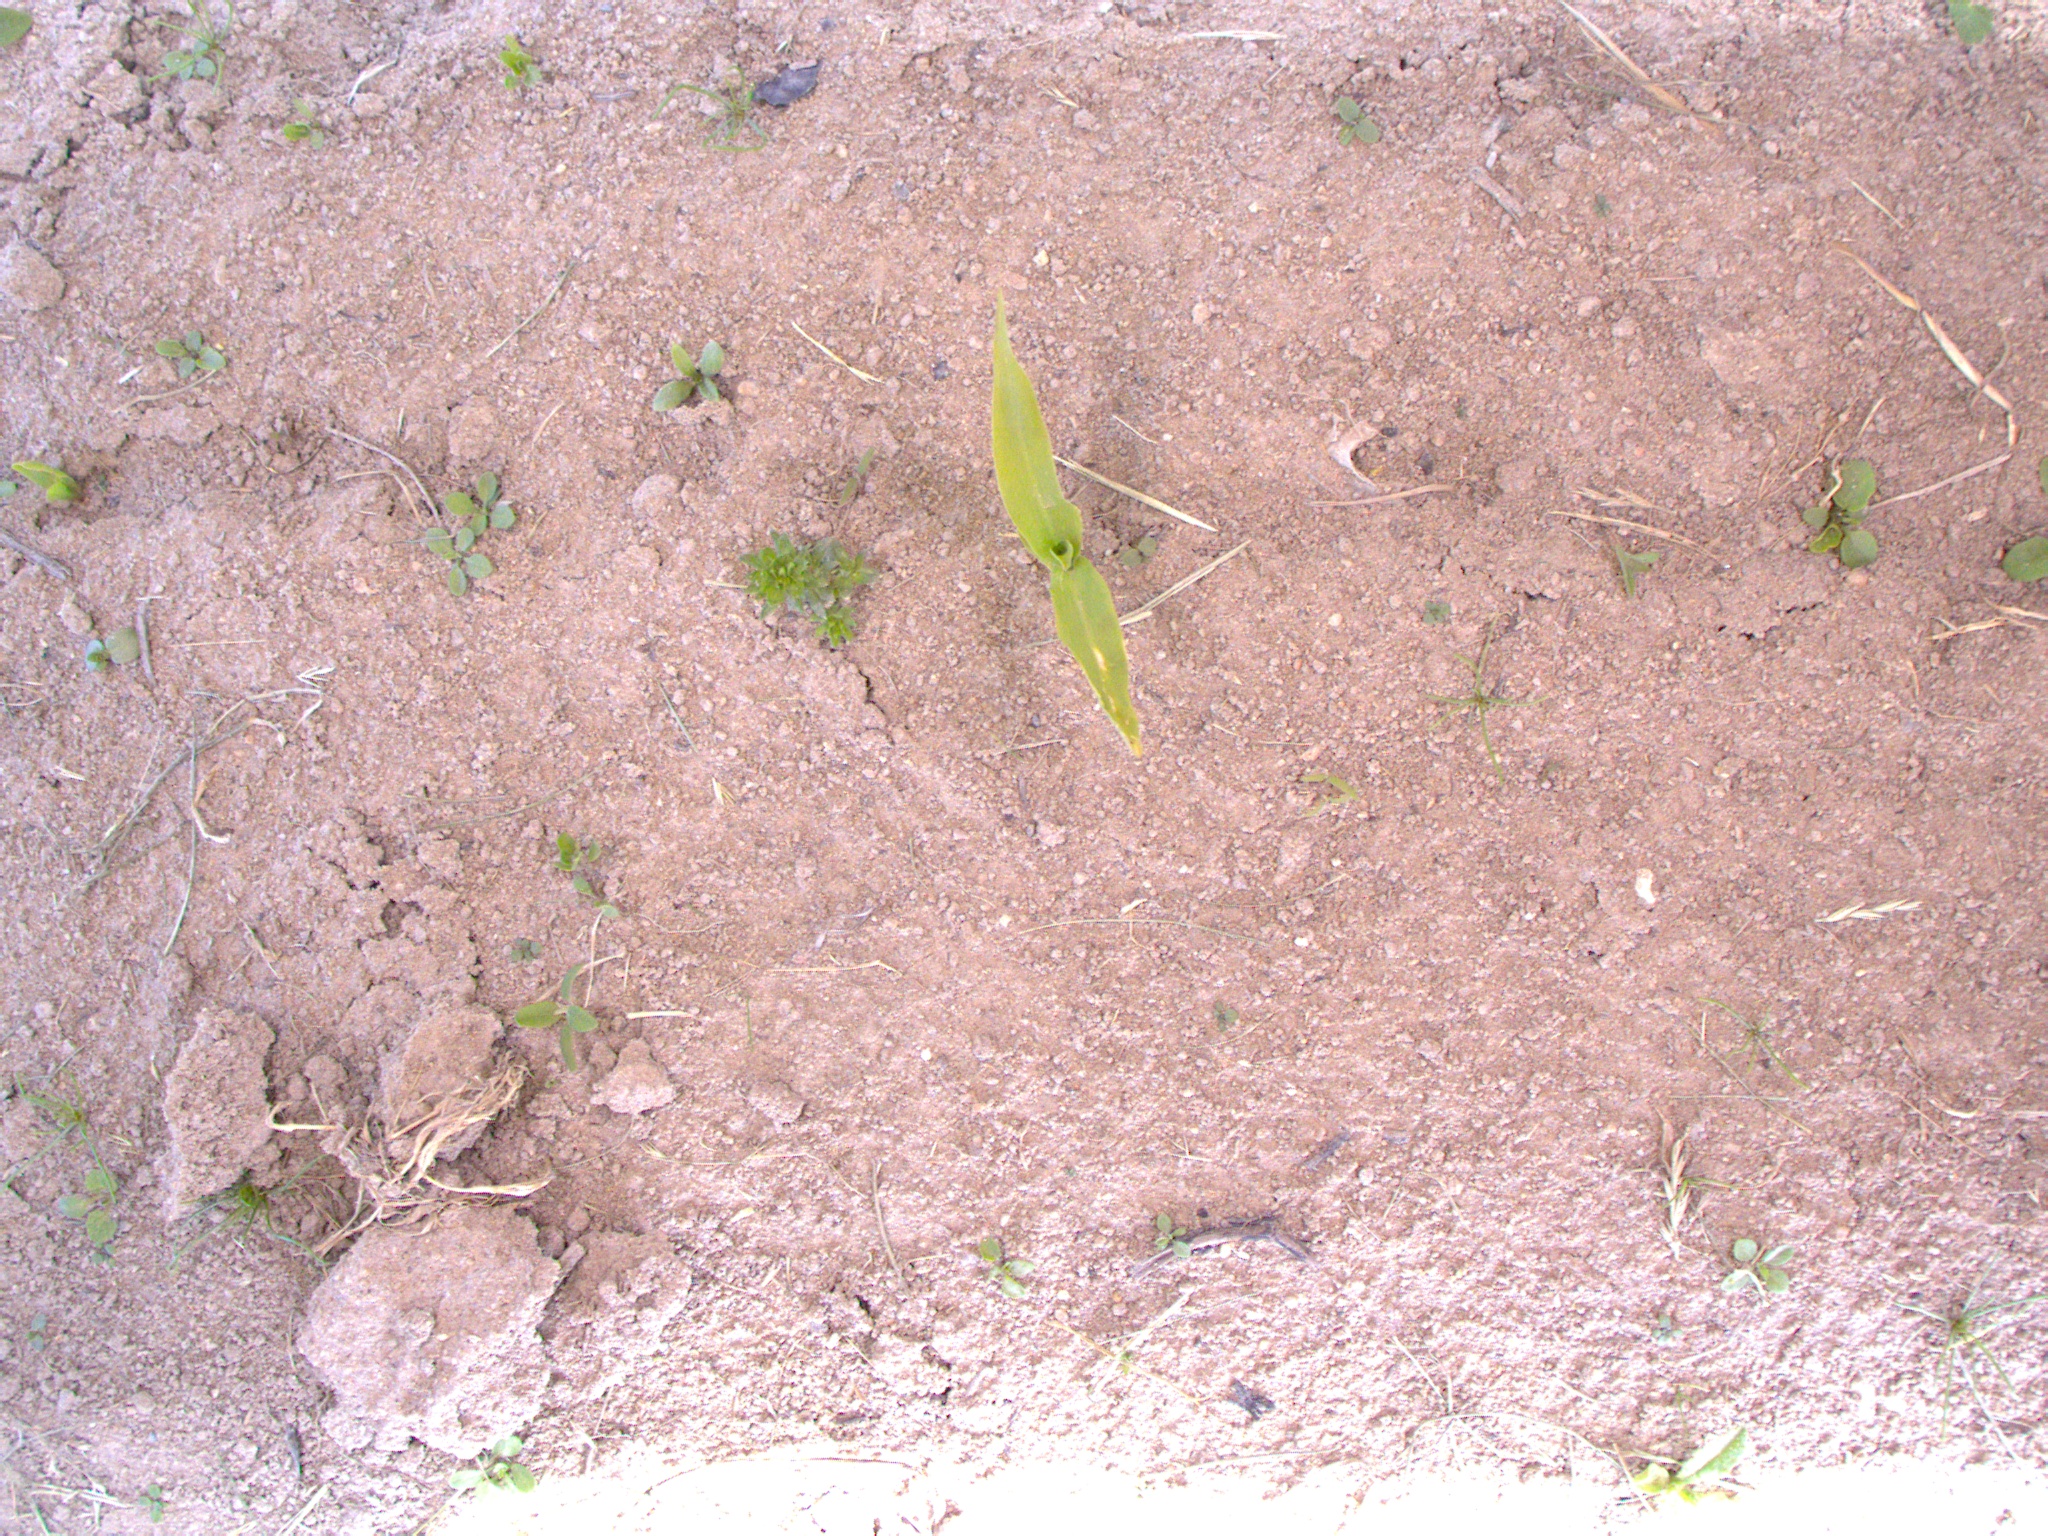
Crop: maize
Objects: maize, stem_maize